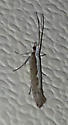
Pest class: diamondback_moth